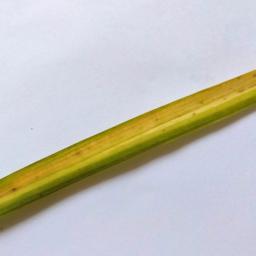
Label: Rice___Brown_Spot